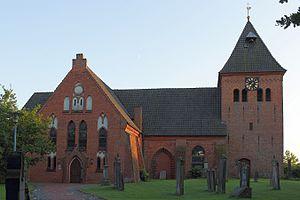
Langwedel est une municipalité allemande du land de Basse-Saxe, située dans l'arrondissement de Verden. En 2014, elle comptait 14 348 habitants.